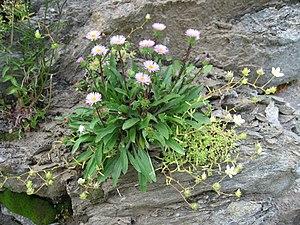
Vergerette des Alpes (Erigeron alpinus)
La Vergerette des Alpes est une plante herbacée vivace du genre Erigeron et de la famille des Astéracées.